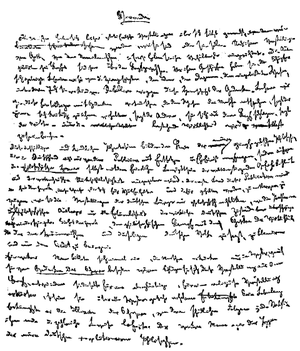
L'Idéologie allemande est une œuvre posthume de Karl Marx et Friedrich Engels, qu'ils rédigèrent en collaboration entre le printemps 1845 et la fin 1846, et publiée pour la première fois en 1932. Il s'agit d'une critique par Marx des jeunes hégéliens, en particulier de Max Stirner, et d'un exposé du matérialisme historique. Un deuxième tome, écrit principalement par Engels, est dirigé contre le socialisme « vrai », tendance politique de l'époque.